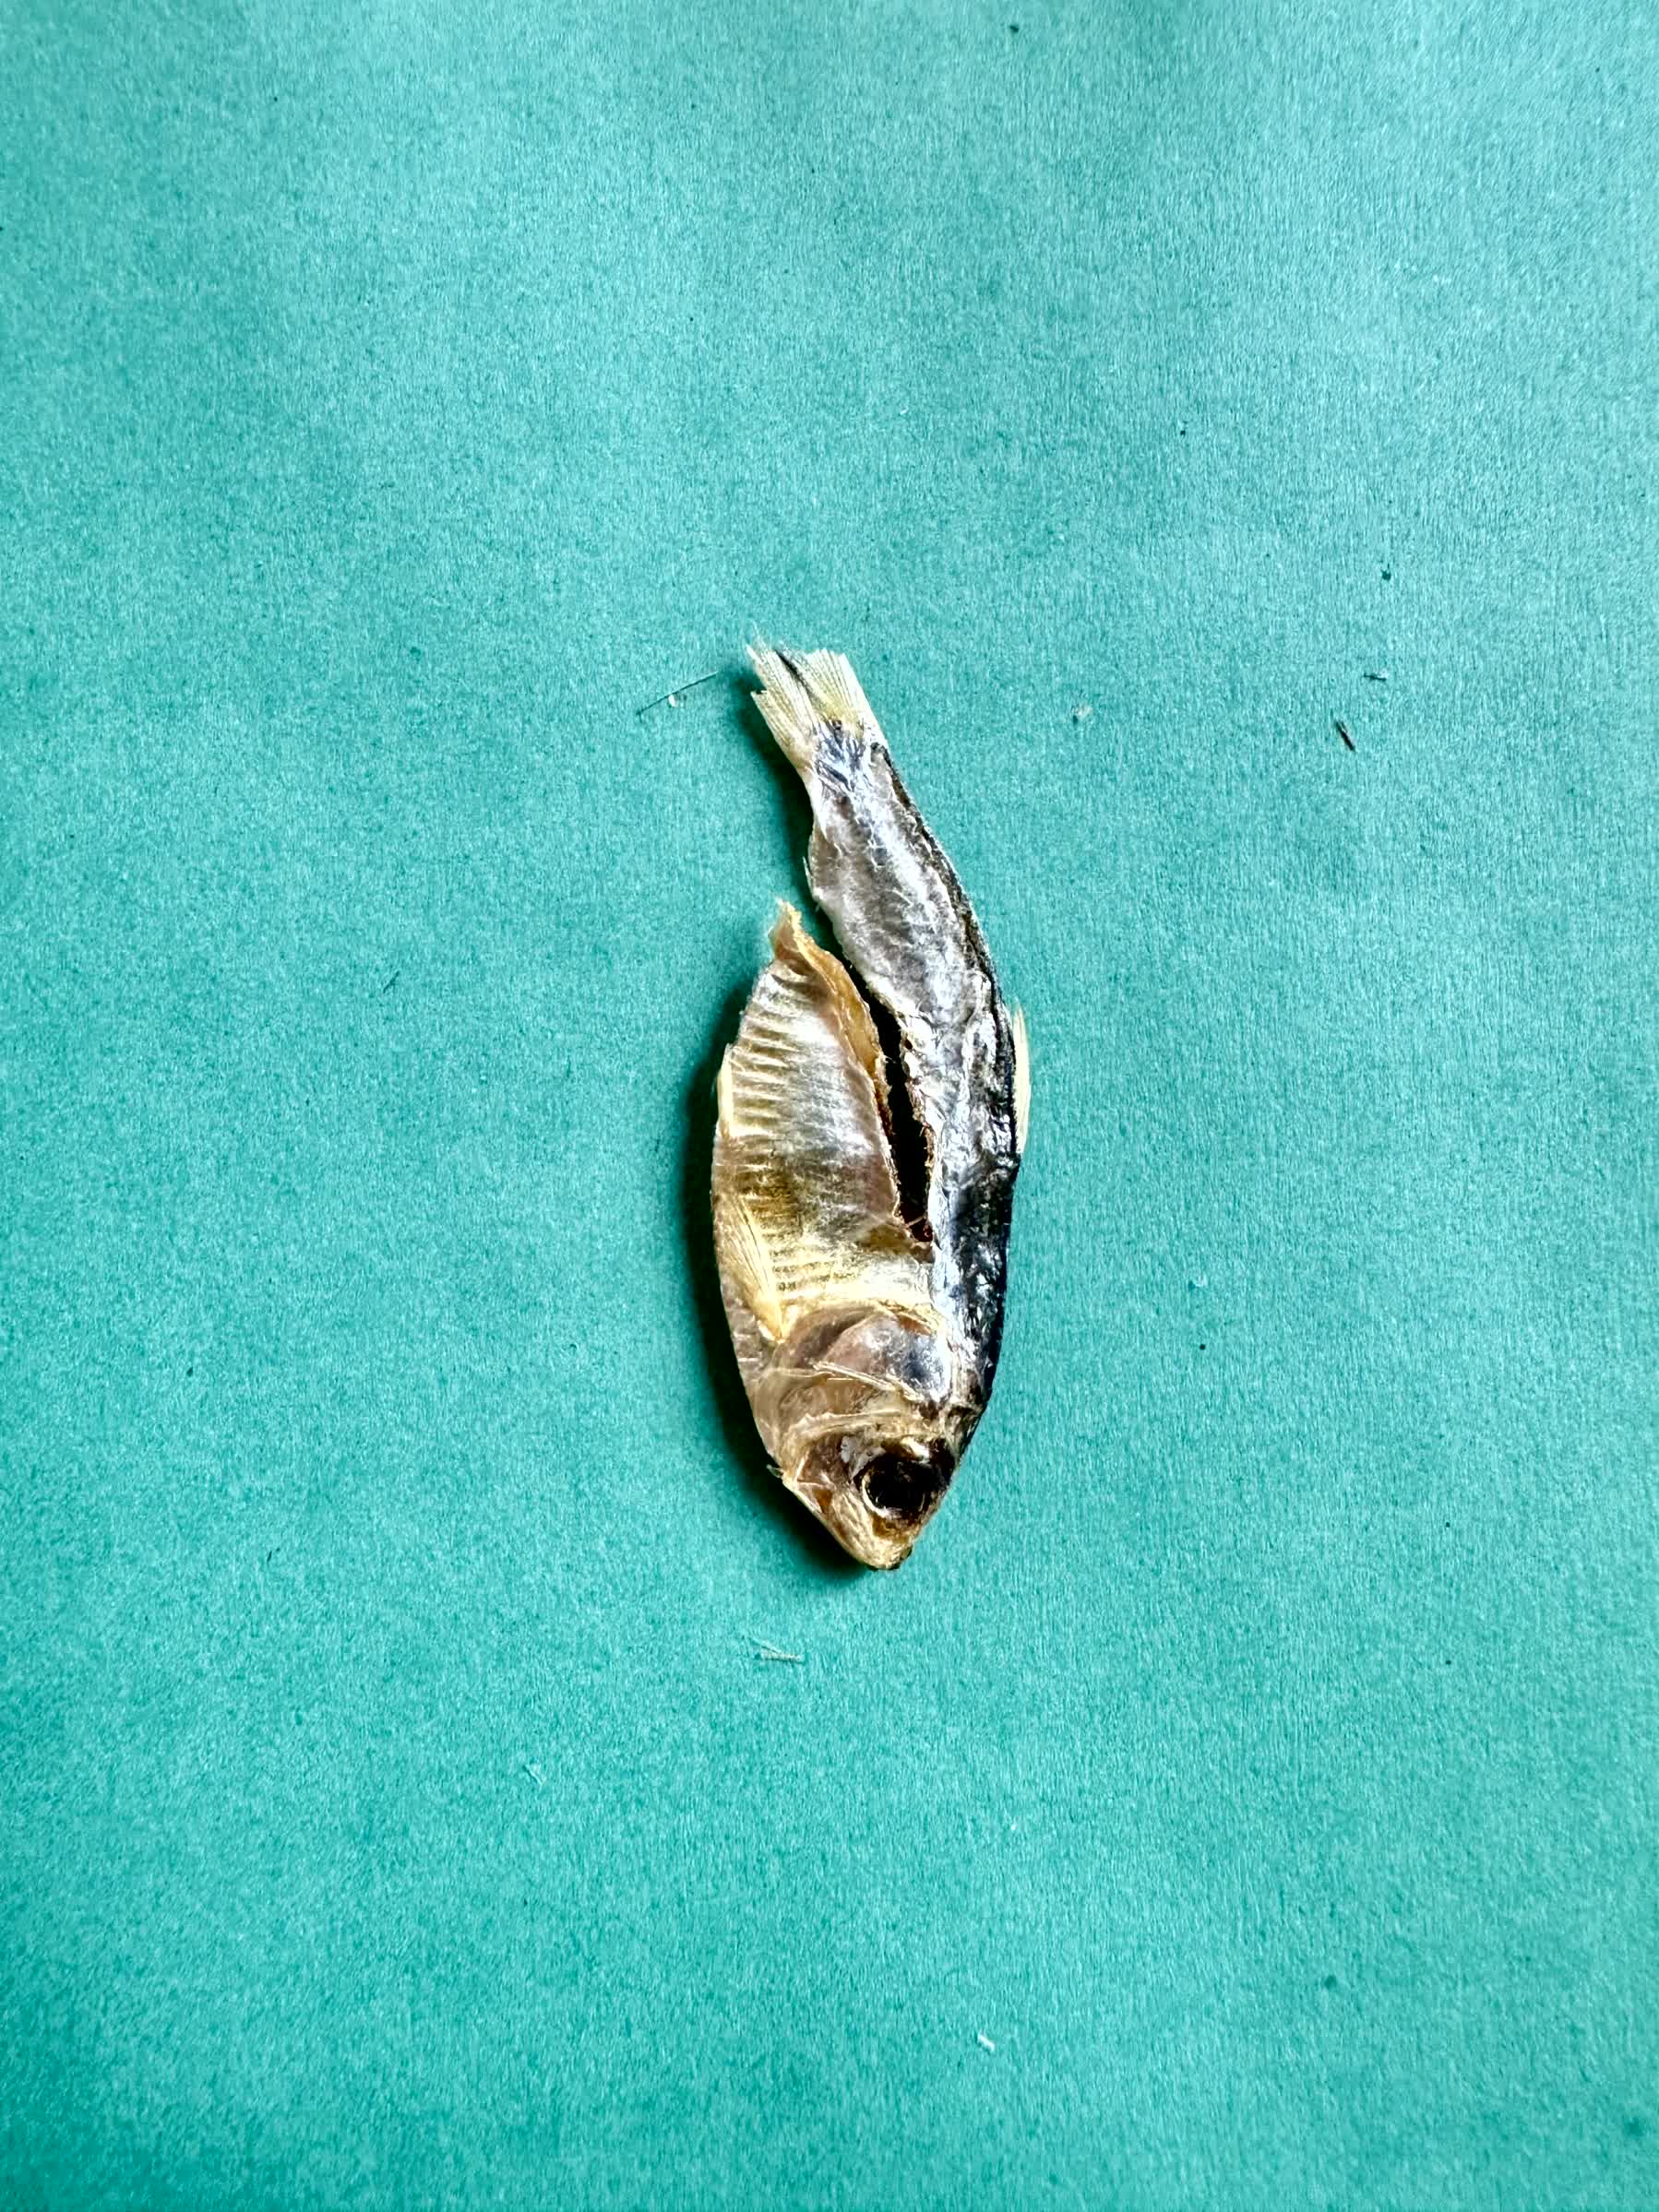
Species: Chapila